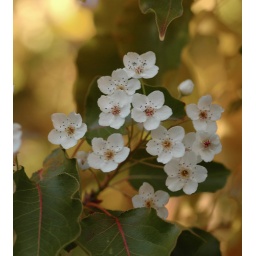
white flowers on a tree in the fall